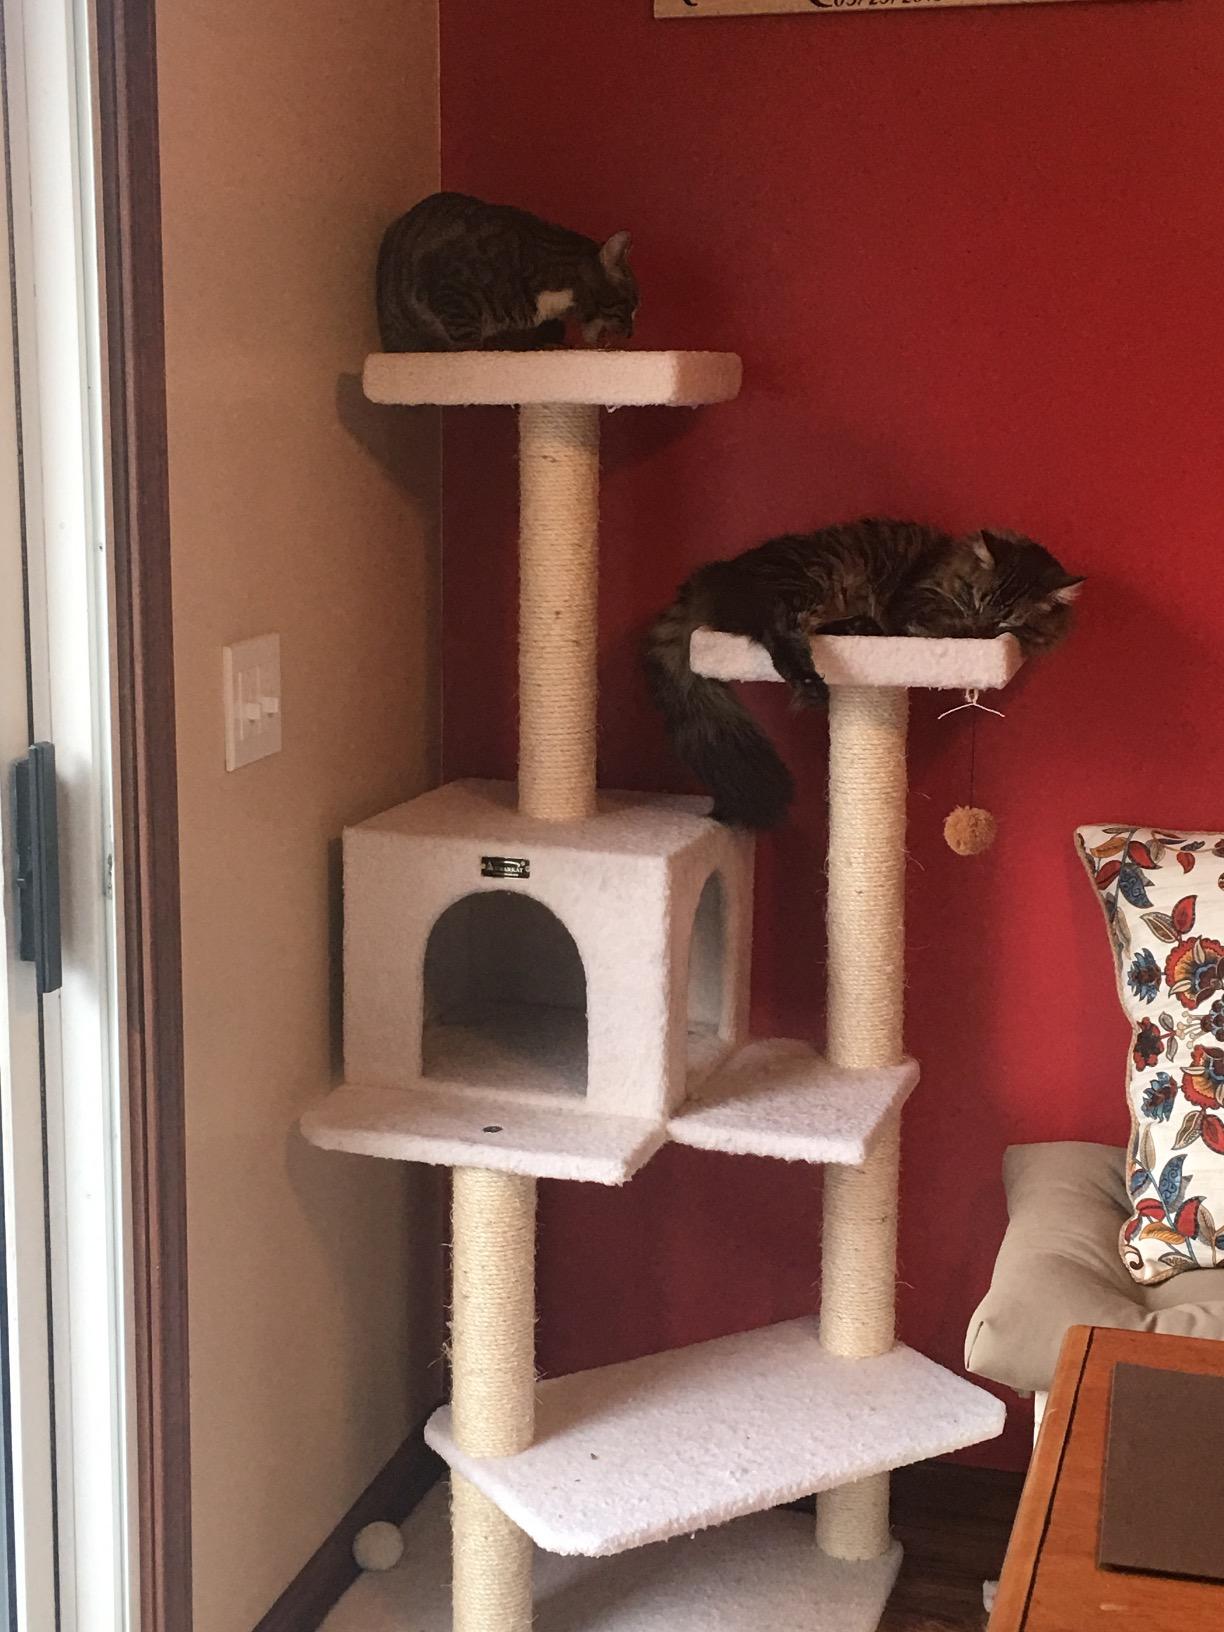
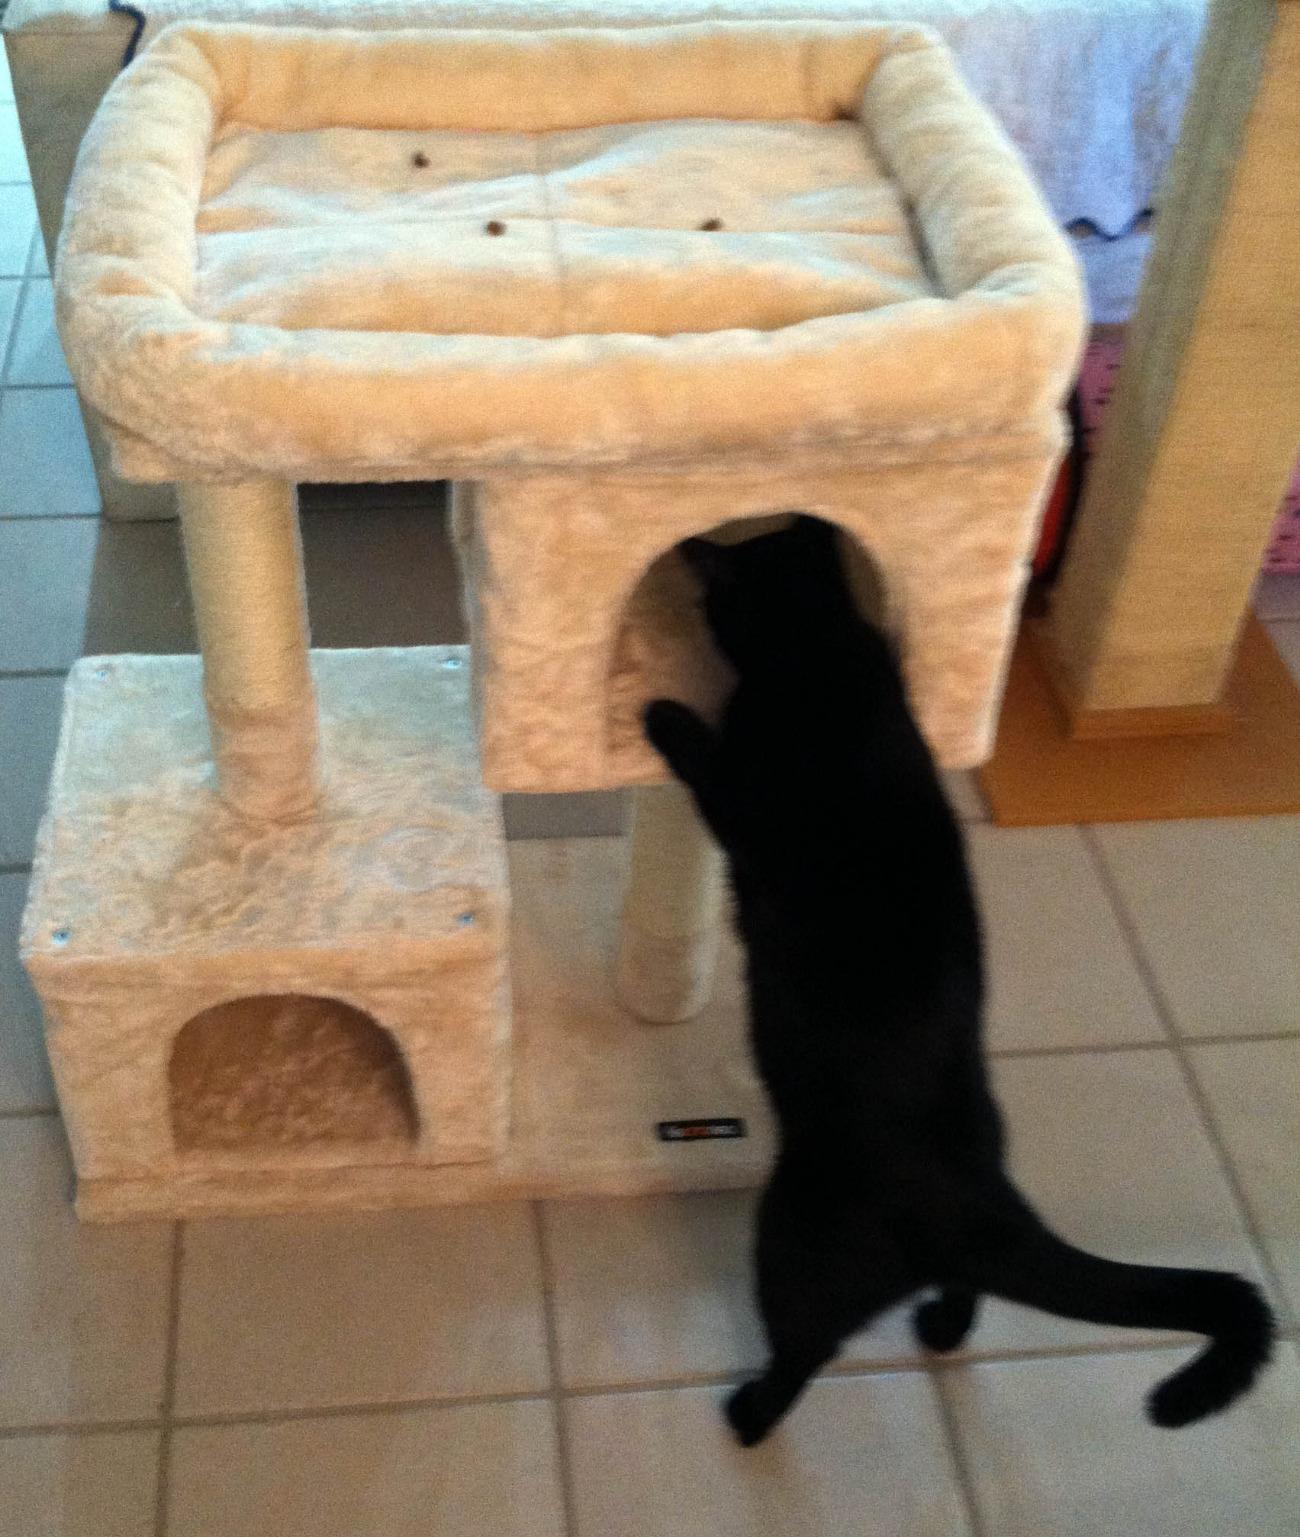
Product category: items_cat tree
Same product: no